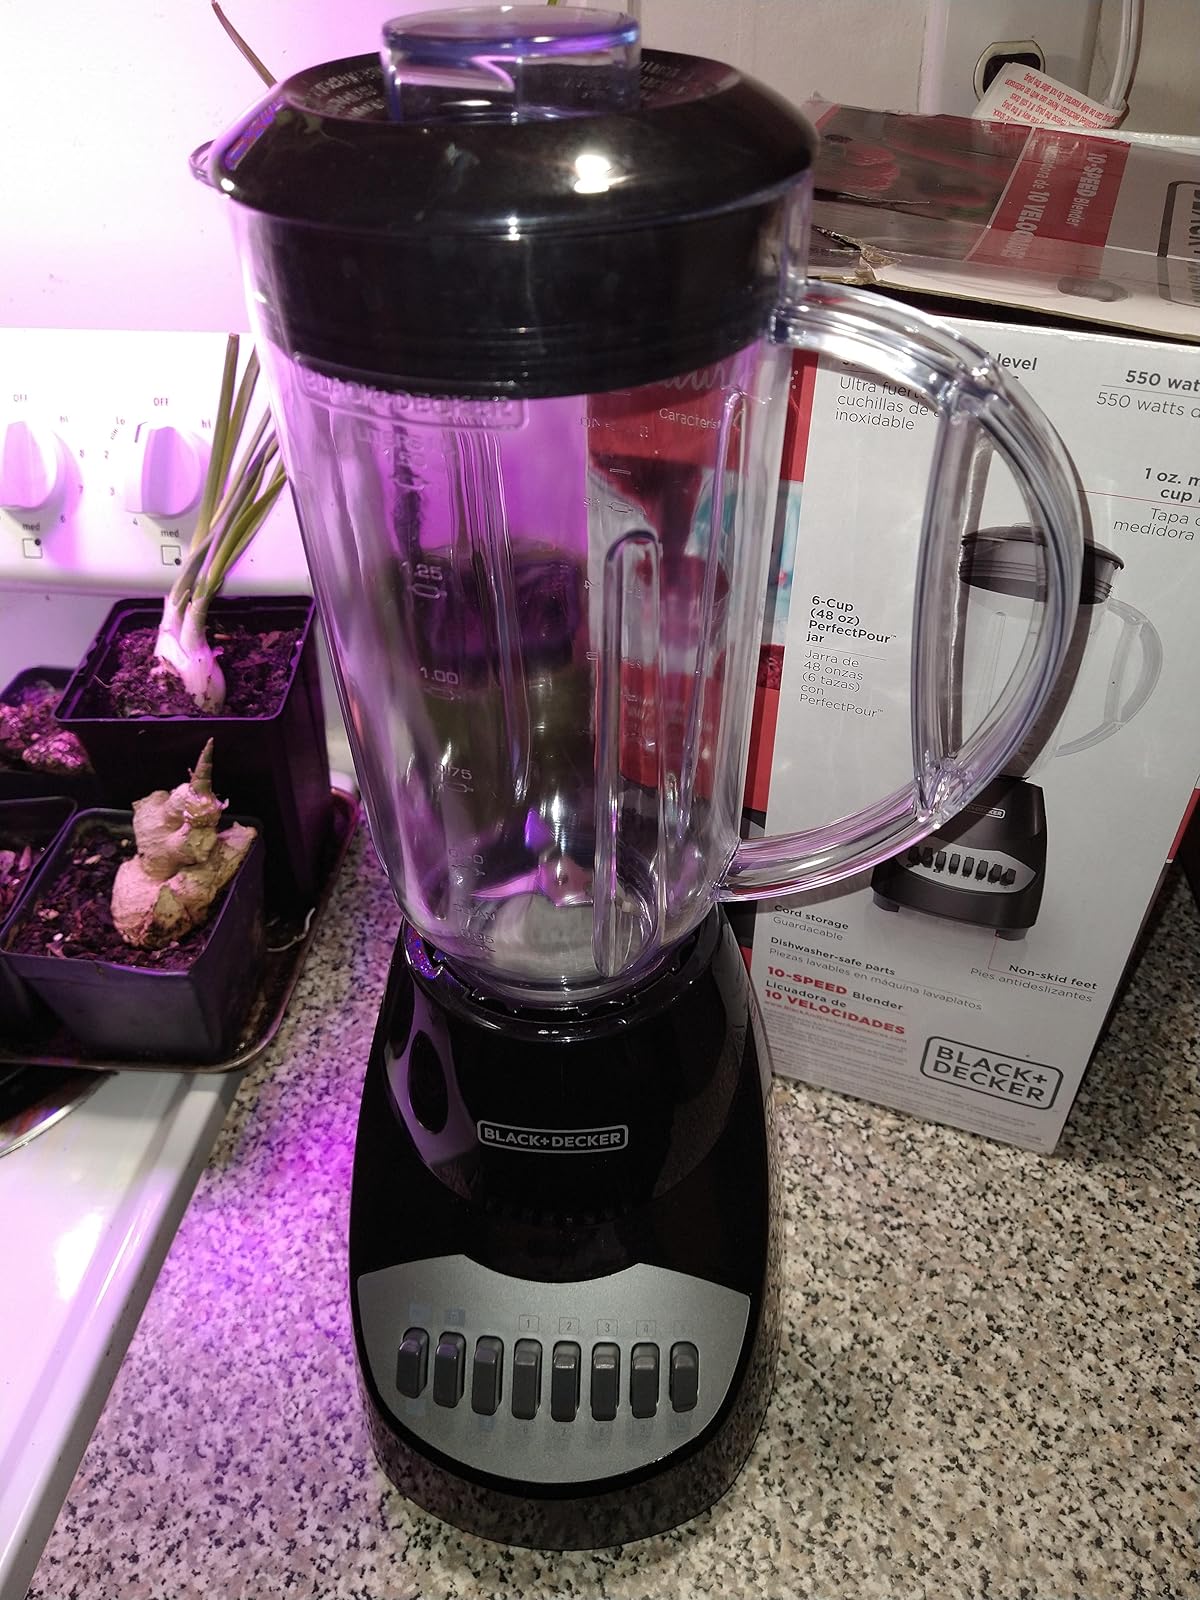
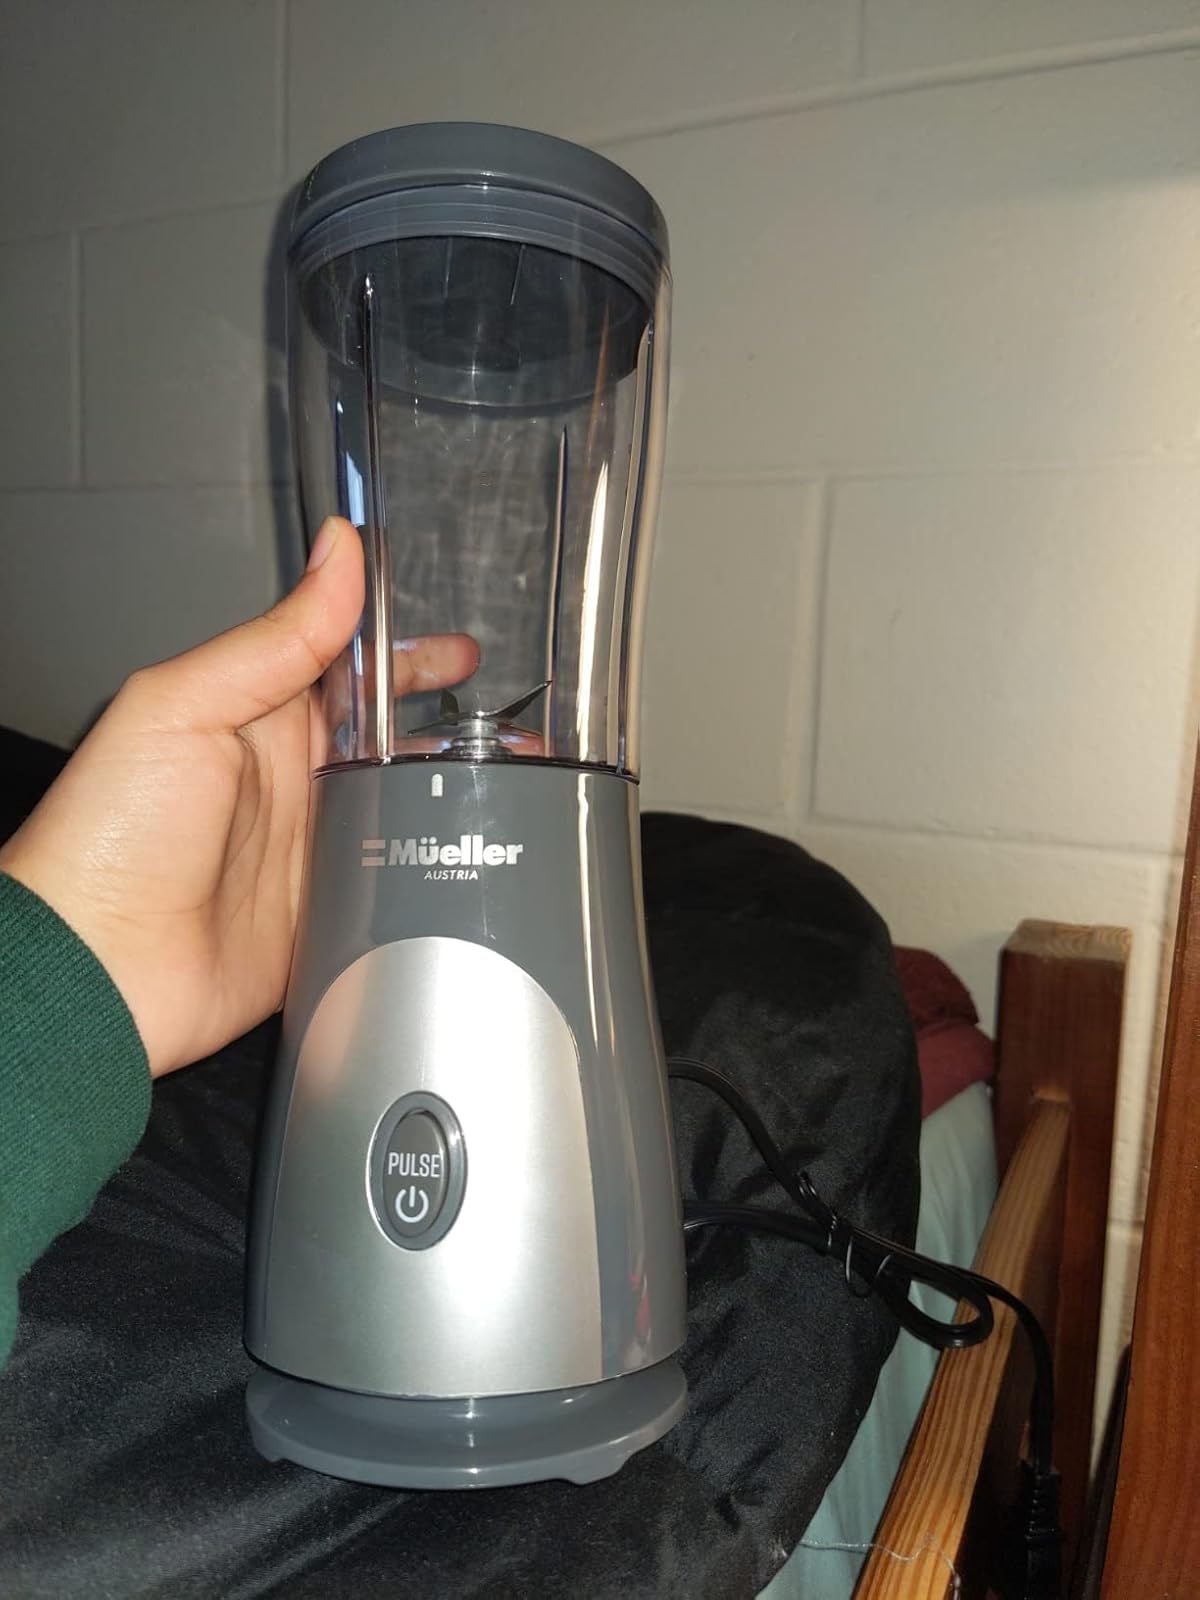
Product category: items_blender
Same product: no